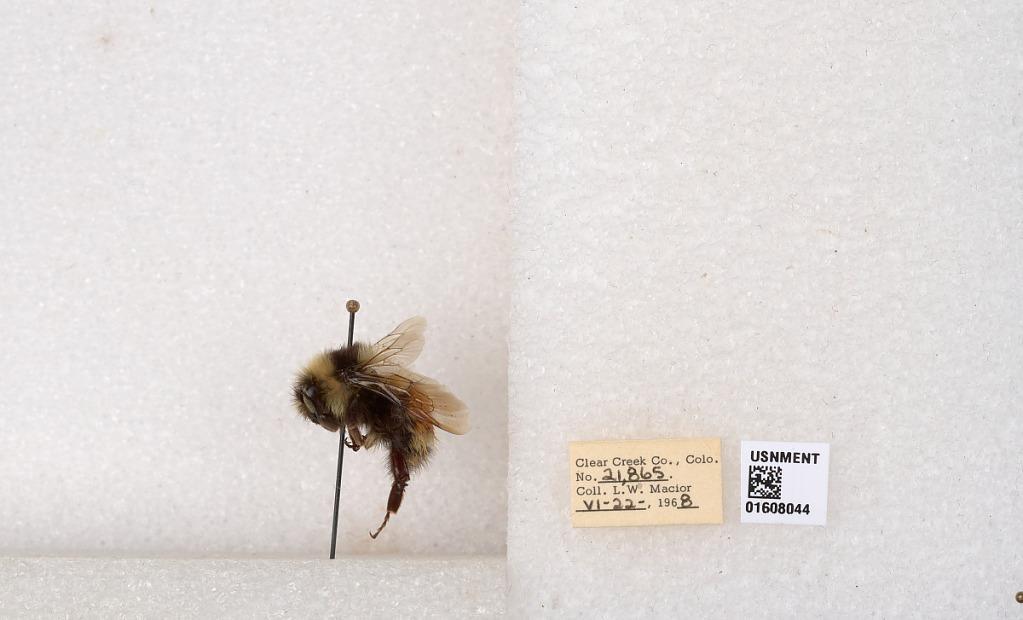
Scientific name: Bombus (Pyrobombus) sylvicola Kirby
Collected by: L. Macior
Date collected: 1968-6-22
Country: United States
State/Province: Colorado
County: Clear Creek
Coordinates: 39.6891, -105.644